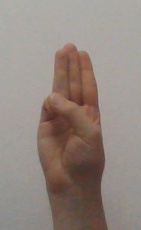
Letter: thaa